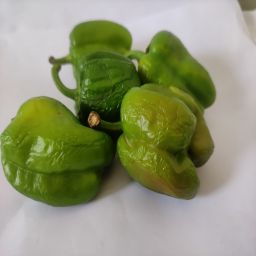
Crop: Bell Pepper
Quality: Ripe